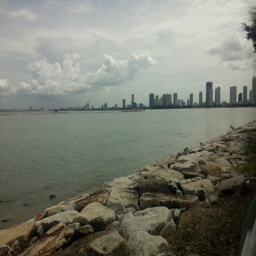
a view across the sea with rocks in the foreground and skyscrapers on the horizon